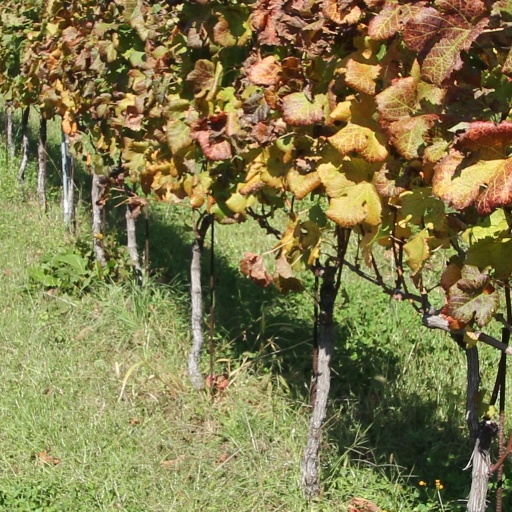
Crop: grape